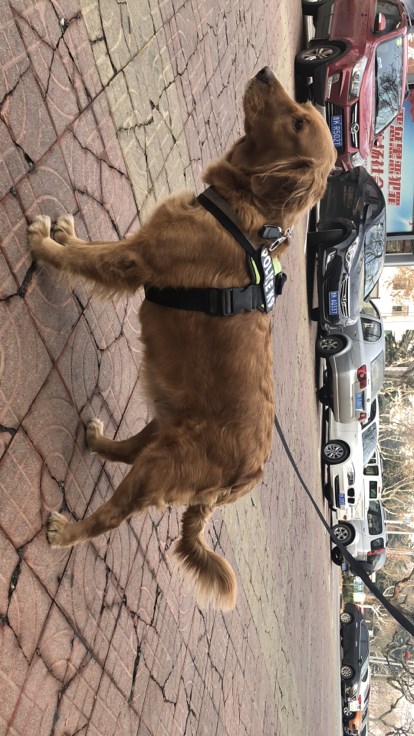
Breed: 5355-n000126-golden_retriever